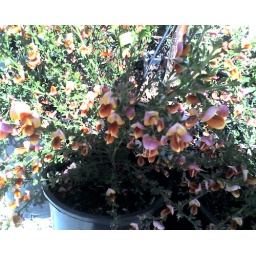
A pot of flowers in our backyard.